Melina Kibbe

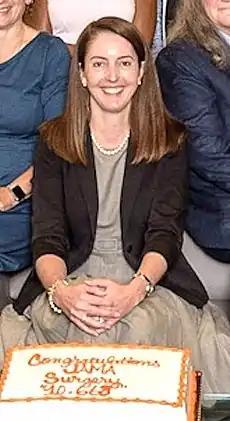
Kibbe in 2018

Melina R. Kibbe is an American clinician and researcher in the field of vascular surgery. She currently serves as Dean of the University of Virginia School of Medicine. She previously held the Colin G. Thomas Jr. Distinguished Professorship and Chair of the Department of Surgery at UNC School of Medicine.